NOAAS Whiting

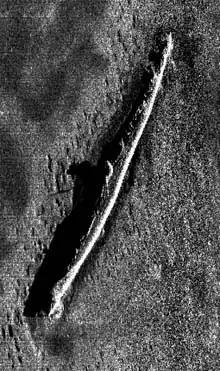
"Whiting"'s first sonar image of the wreck of the U.S. Navy submarine on the bottom of the Atlantic Ocean, made in late July 2001 when "Whiting" discovered the wreck's exact location for the first time.

In July 2001, NOAA's Office of Ocean Exploration asked "Whiting" to search for the wreck of the U.S. Navy submarine , which sank off Cape May, New Jersey, in September 1920. "Whiting", which had just completed a summer in port at Norfolk, Virginia, and was bound for Boston, Massachusetts, to conduct hydrographic survey operations in New England, paused off Cape May in late July 2001 to search for the wreck. "Whiting"'s survey department approached the project as it would any typical hydrographic survey. Information on snags – obstructions on the ocean bottom that snarl fishing nets and gear – that local recreational fishermen had reported and reports of possible locations of the wreck from divers that had visited it provided "Whiting" with possible targets for her search. After her crew had prepared a plan for a systematic search, "Whiting" moved from target cluster to target cluster, mapping the ocean bottom using sidescan sonar. After eight hours of searching, "Whiting" found the wreck of "S-5" directly over one of the suspected targets, made a sonar image of the wreck, and recorded its exact location. "Whiting" then made several more passes over the wreck to acquire additional images of it at various angles before leaving the scene. NOAA donated the sonar data NOAAS "Whiting" gathered to the Submarine Force Library and Museum in Groton, Connecticut, for archiving and display.